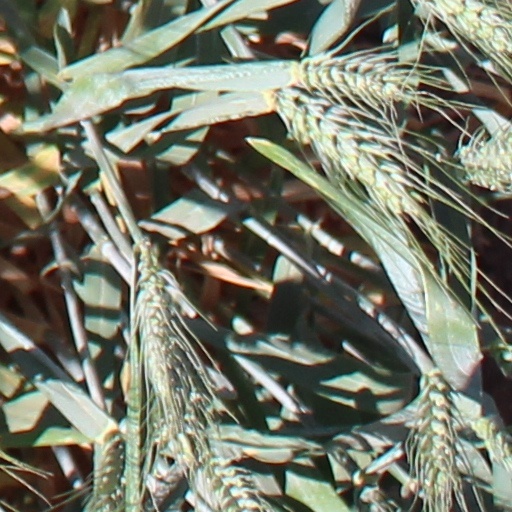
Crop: wheat